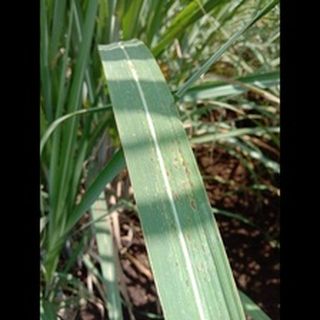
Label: sugarcane_rust